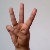
The image shows a hand gesture representing the letter 'W' in Indian Sign Language.